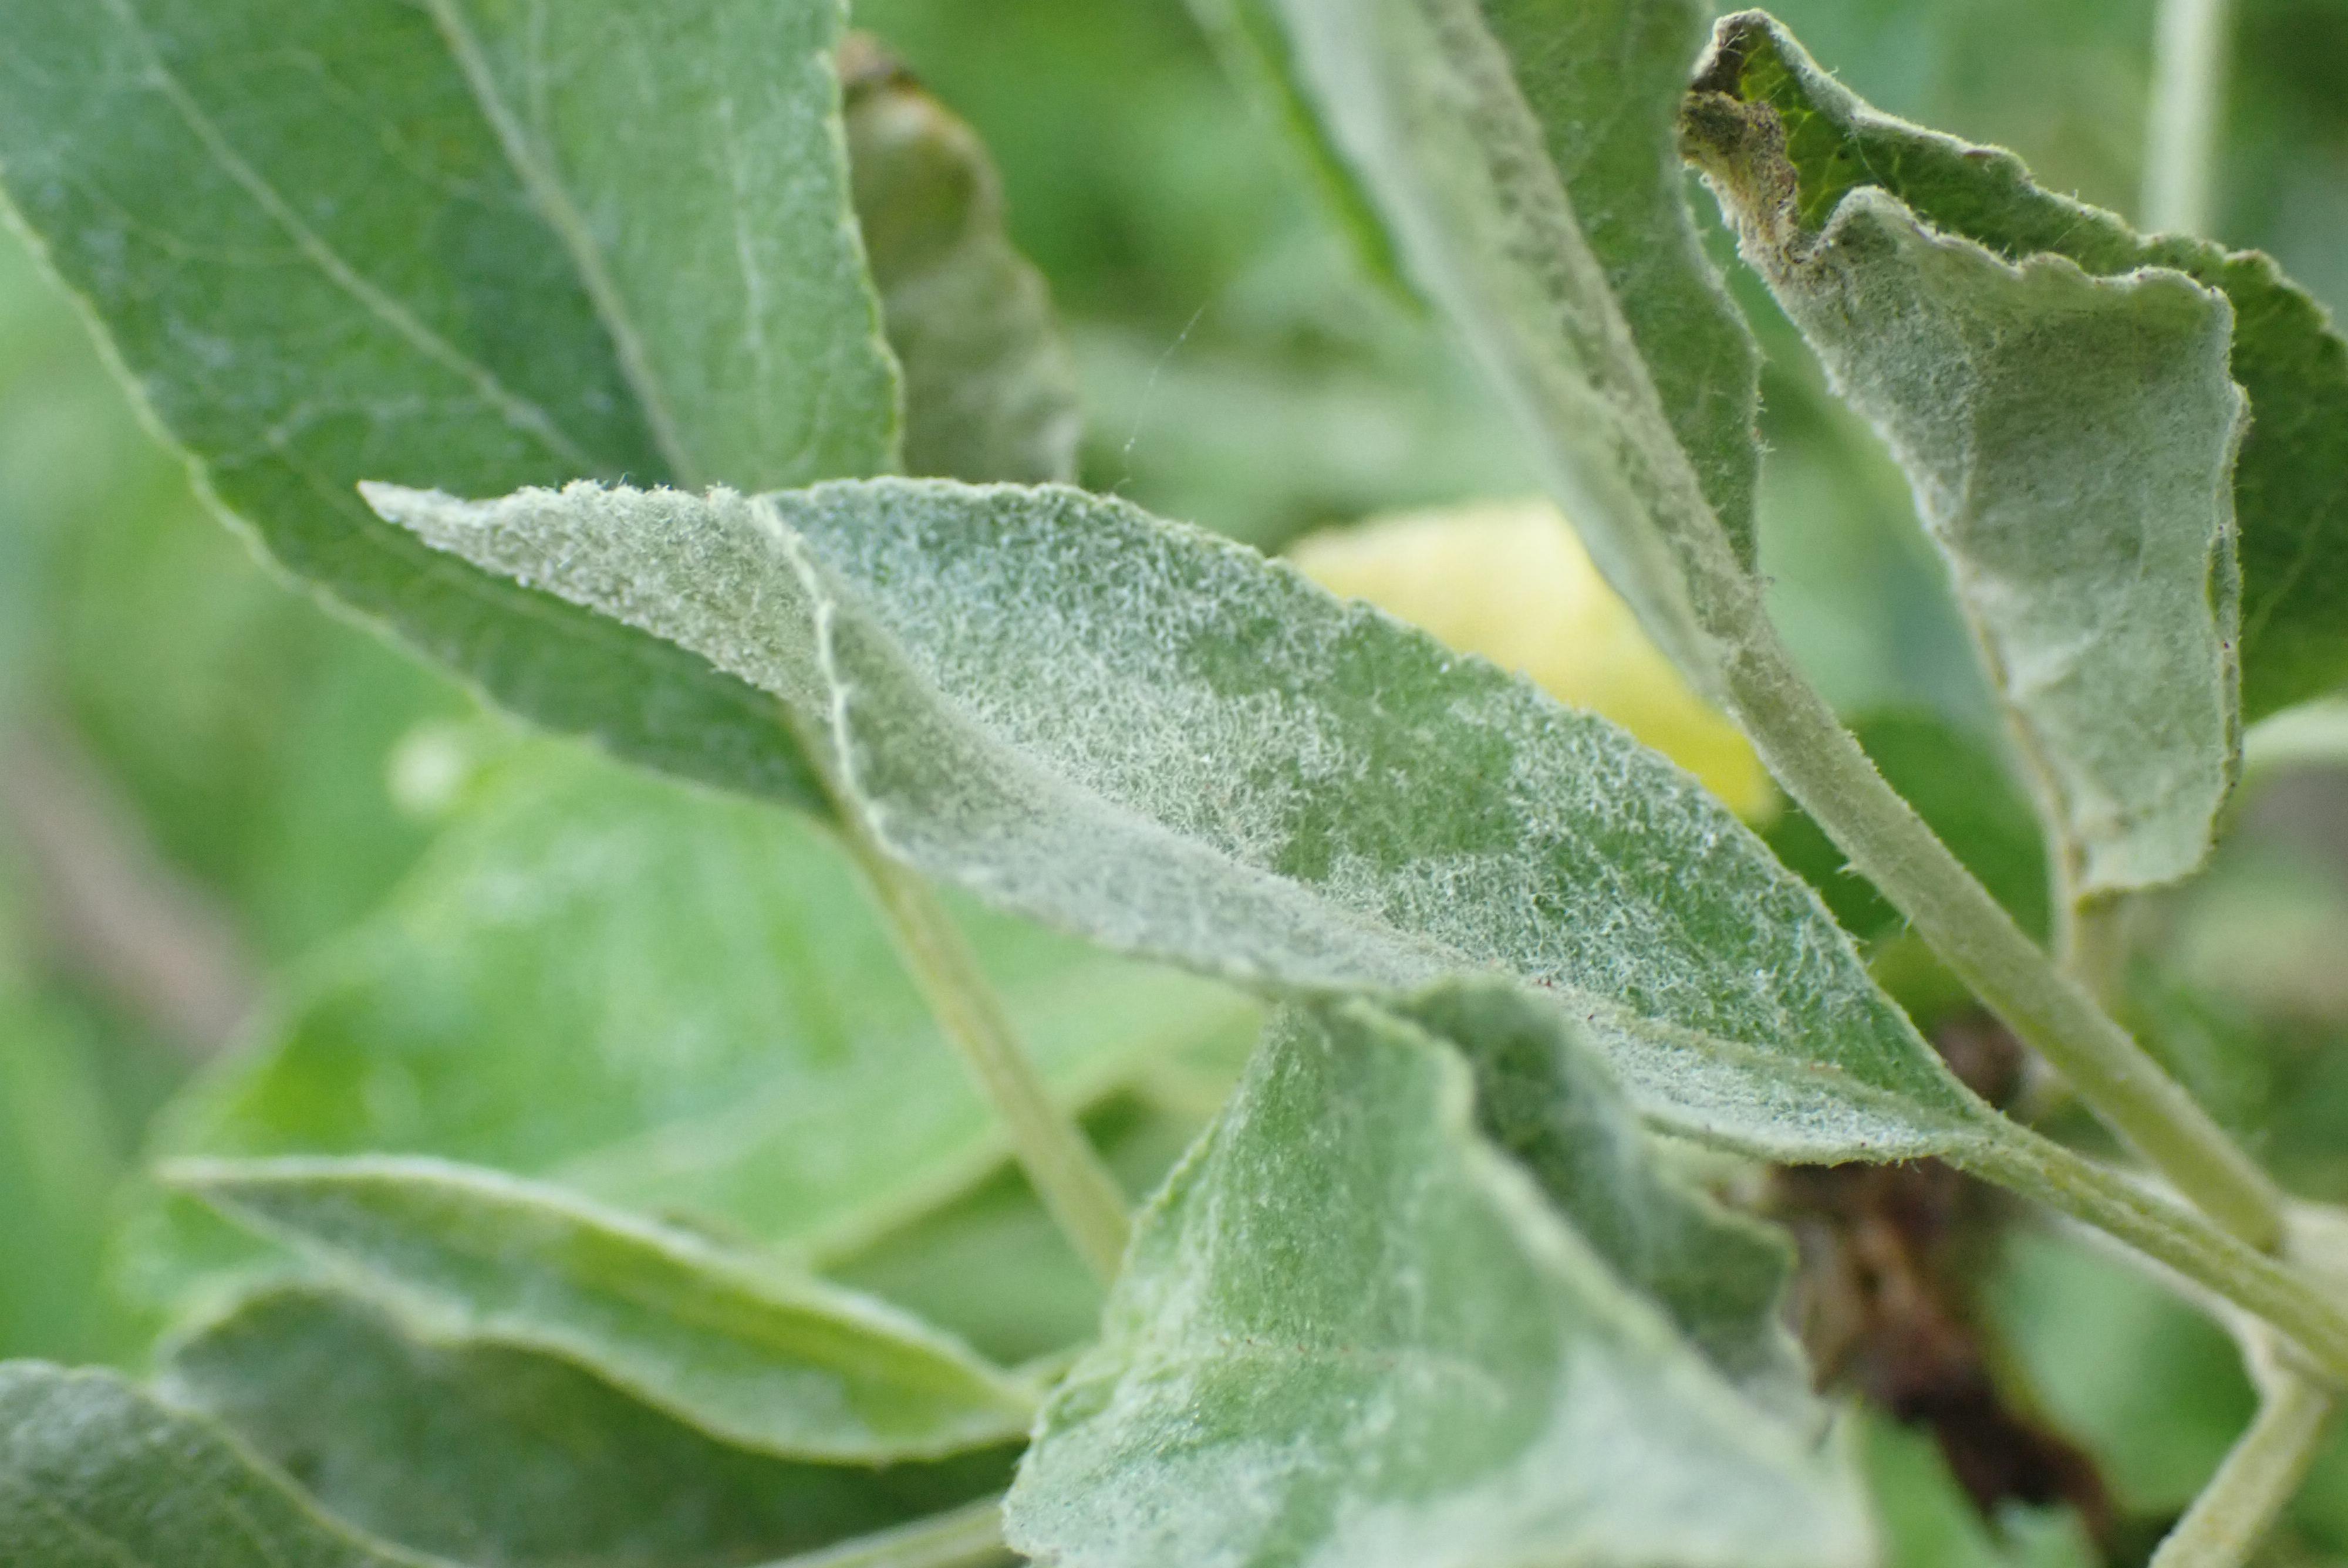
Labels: powdery_mildew